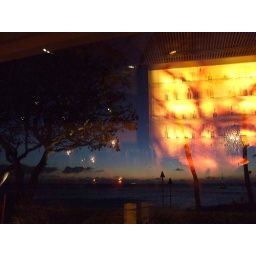
reflection of the bar, sunset in the distance through the glass window